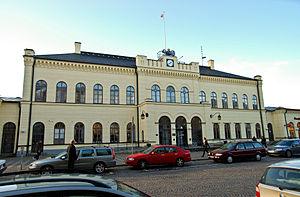
Lund est une ville située au sud-ouest de la Scanie, à l'extrême sud de la Suède. La ville est la 11ᵉ ville la plus peuplée de Suède, comptant 82 800 habitants en 2010 et 108 947 habitants en comptant le reste de la commune. Elle fait partie de la région de l'Öresund, qui inclut Malmö et Copenhague, et est une des régions les plus dynamiques d'Europe.